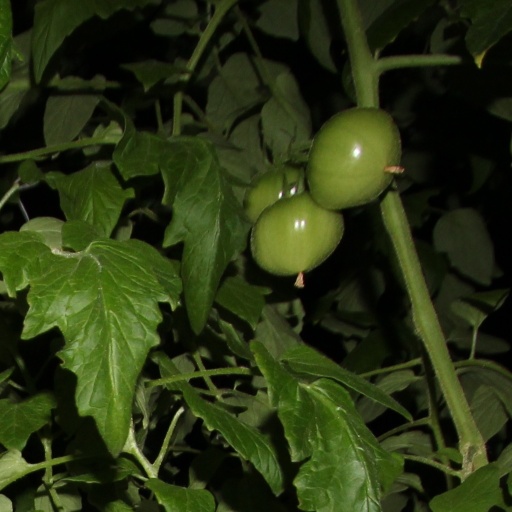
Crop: tomato